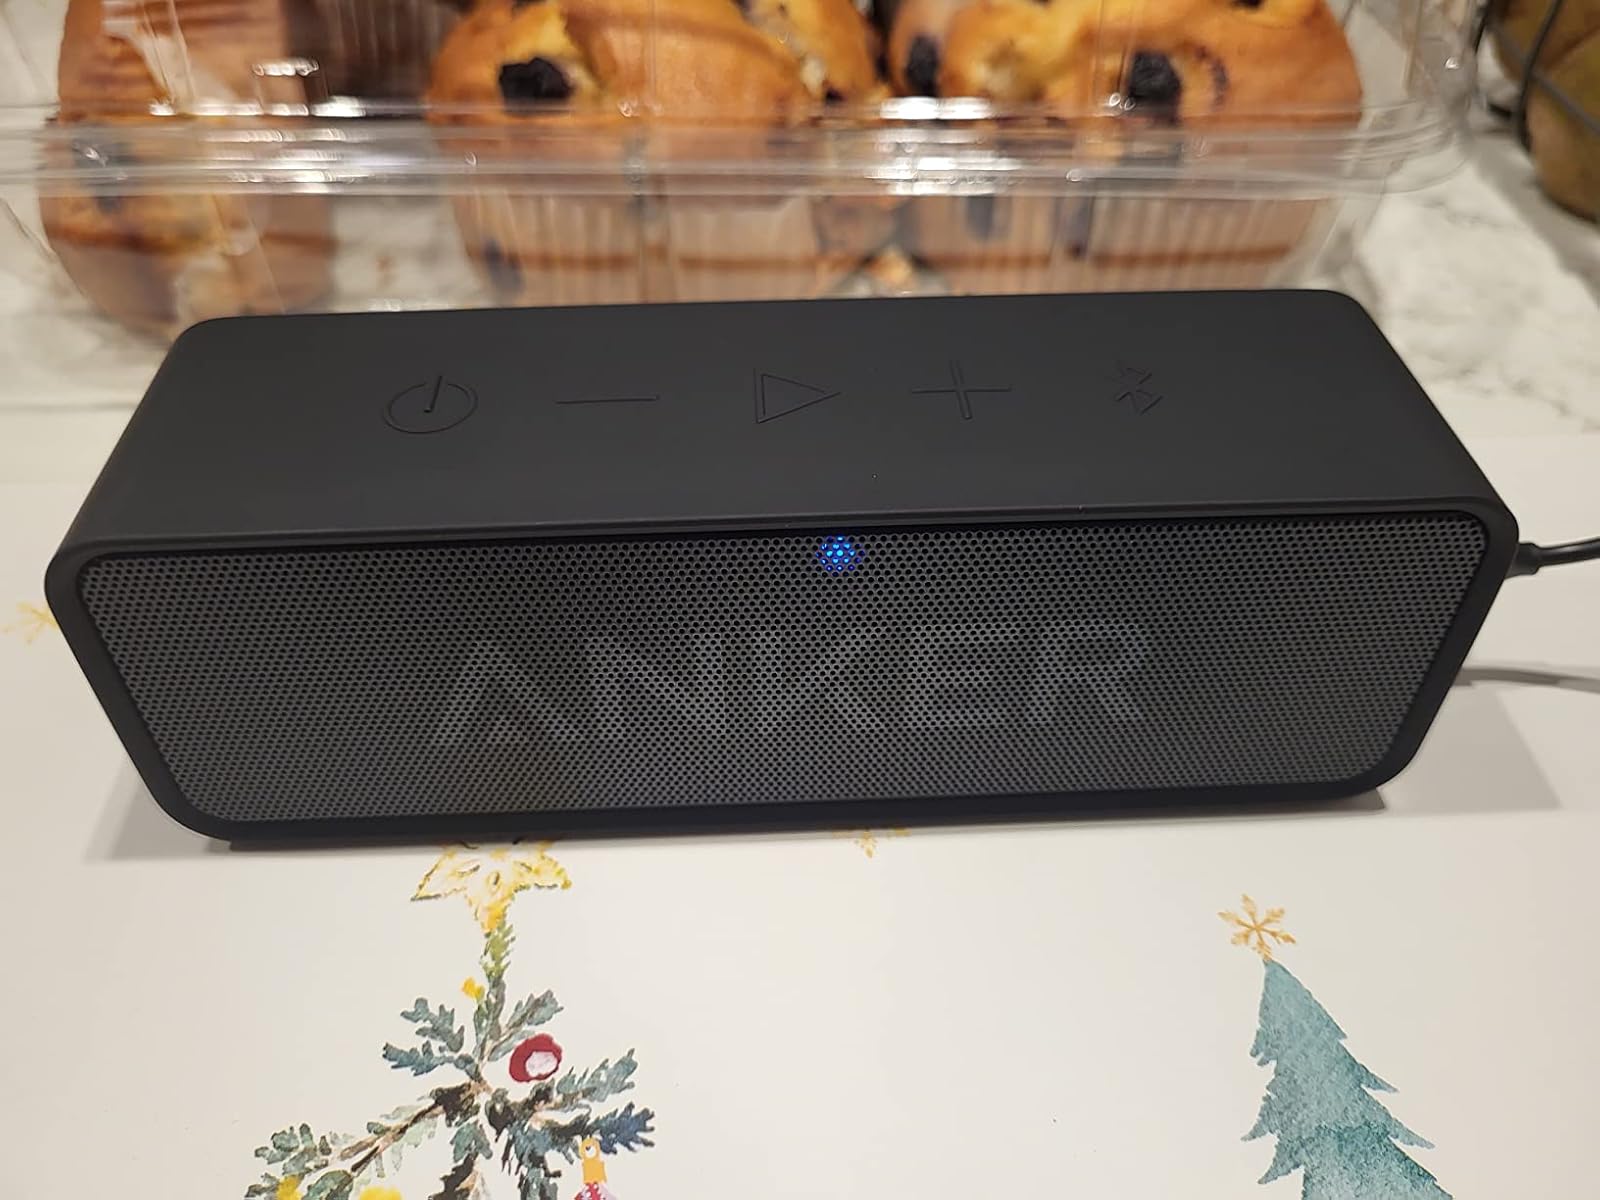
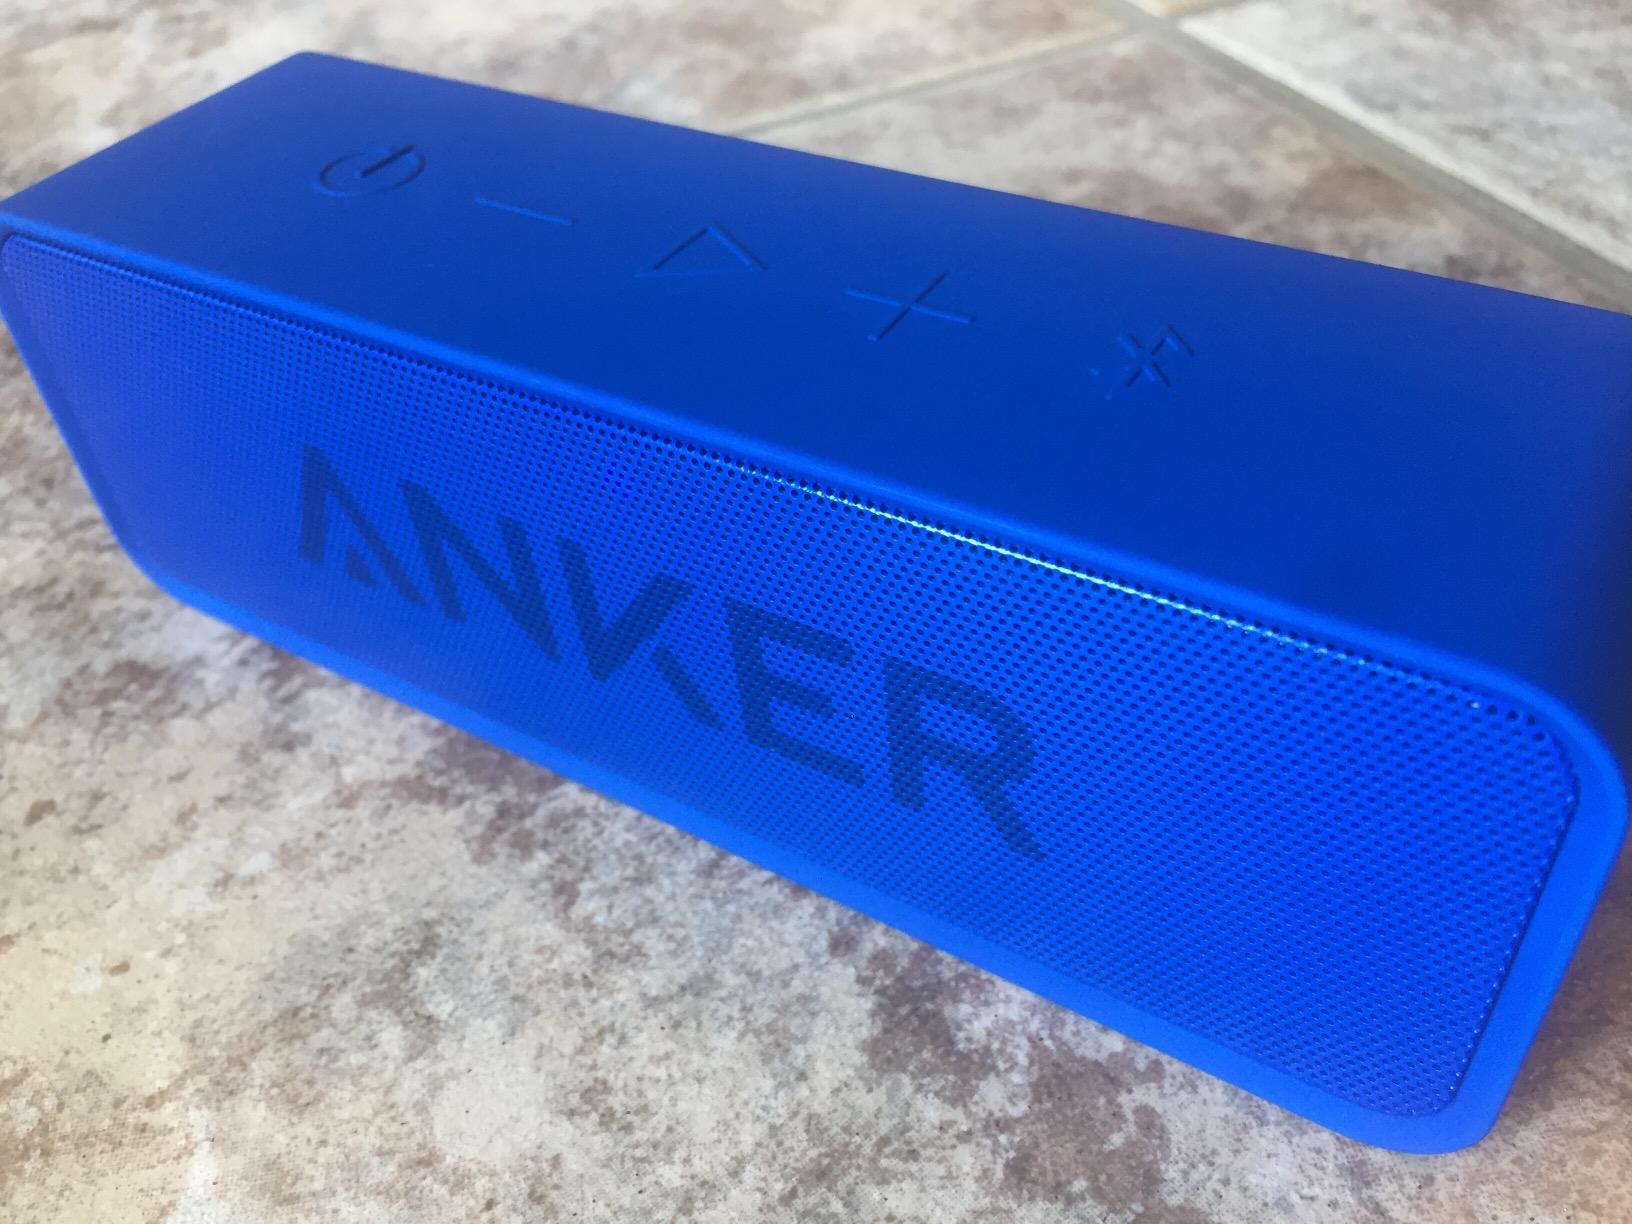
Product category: speaker
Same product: no